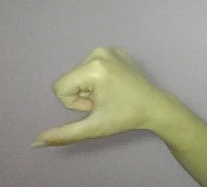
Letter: waw